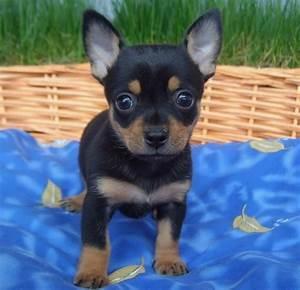
dog